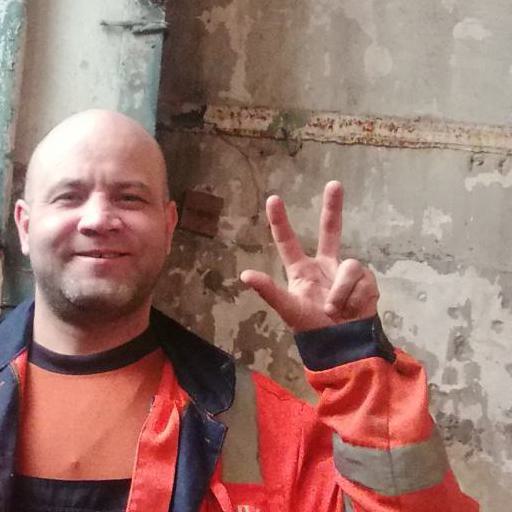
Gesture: three2